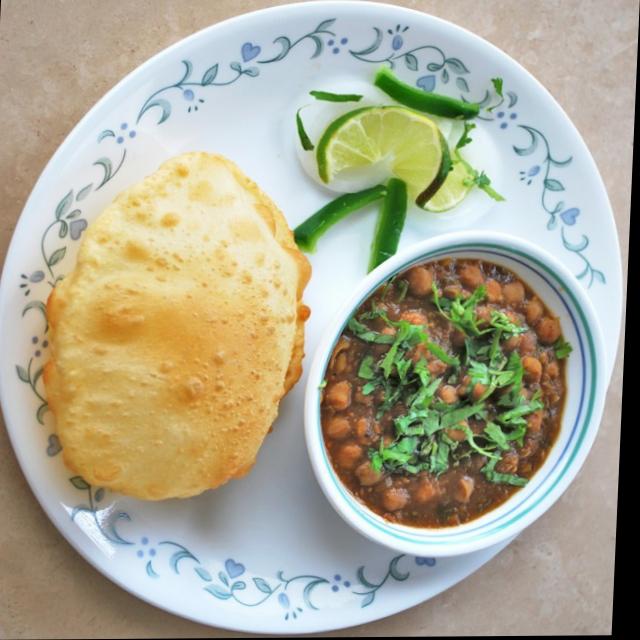
Dish: chole_bhature